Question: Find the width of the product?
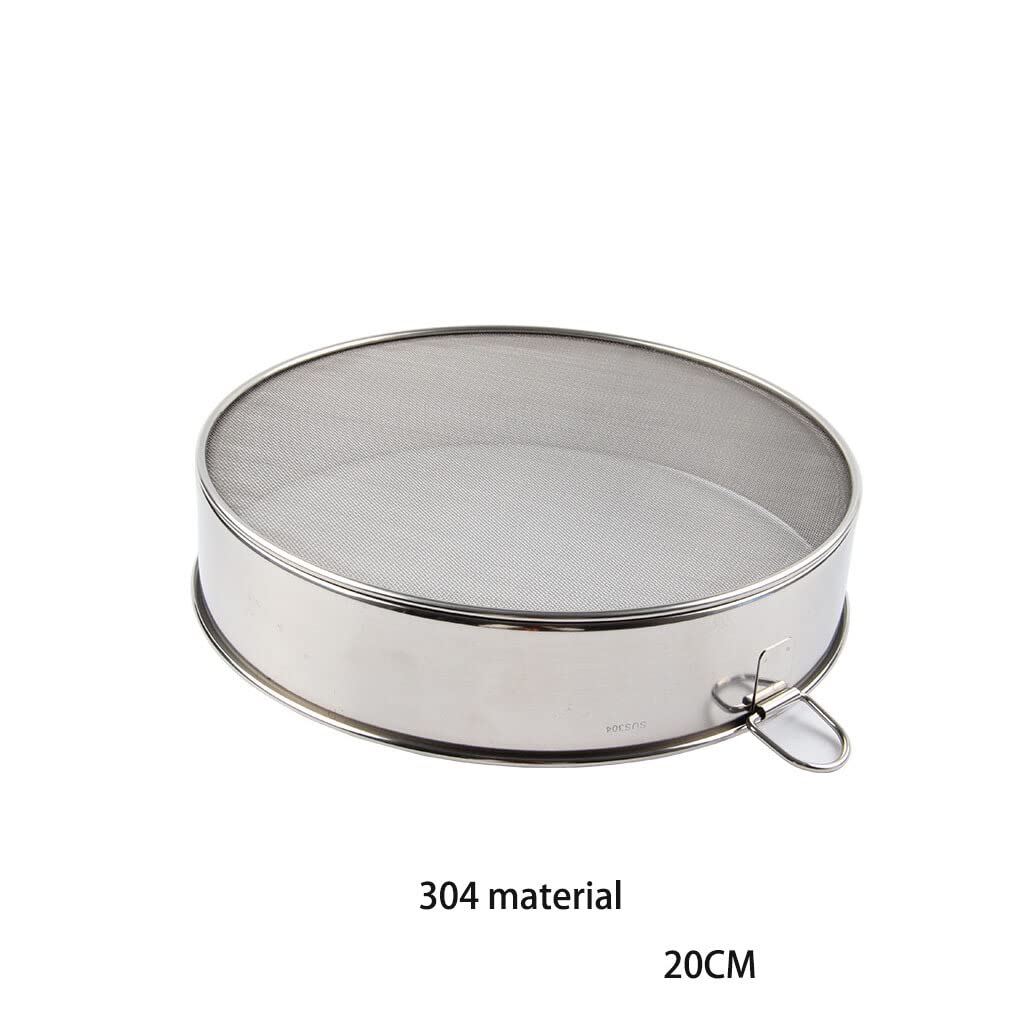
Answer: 20.0 centimetre